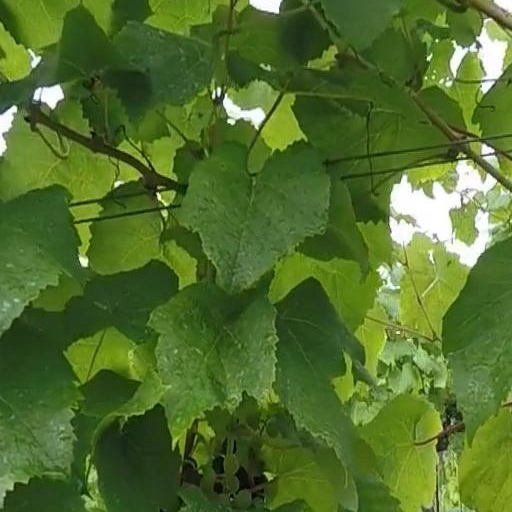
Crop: grape